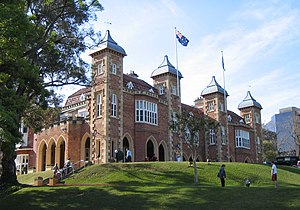
Perth (Australien) / Regering og domstole
Government House, Western Australia
Perth er hovedstad og største by i den australske delstat Western Australia. Det er den fjerdestørste by i Australien med 2,02 millioner indbyggere i Perth metropolområdet. Perth er en del af South West Land Division i Western Australia og størstedelen af Perths metropolområde ligger på kystsletten Swan Coastal Plain, som er en smal stribe land mellem det Indiske Ocean og de lave klipper i Darling Scarp. De første bosættelser var ved floden Swan River og i dag ligger såvel byens centrale forretningskvarter som havnen ved floden. Perth er administrativt inddelt i en række lokalregeringsområder, som igen består af et stort antal forstæder, der strækker sig fra Two Rocks i nord til Rockingham i syd og The Lakes i øst.